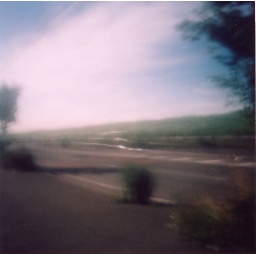
street in front of my home